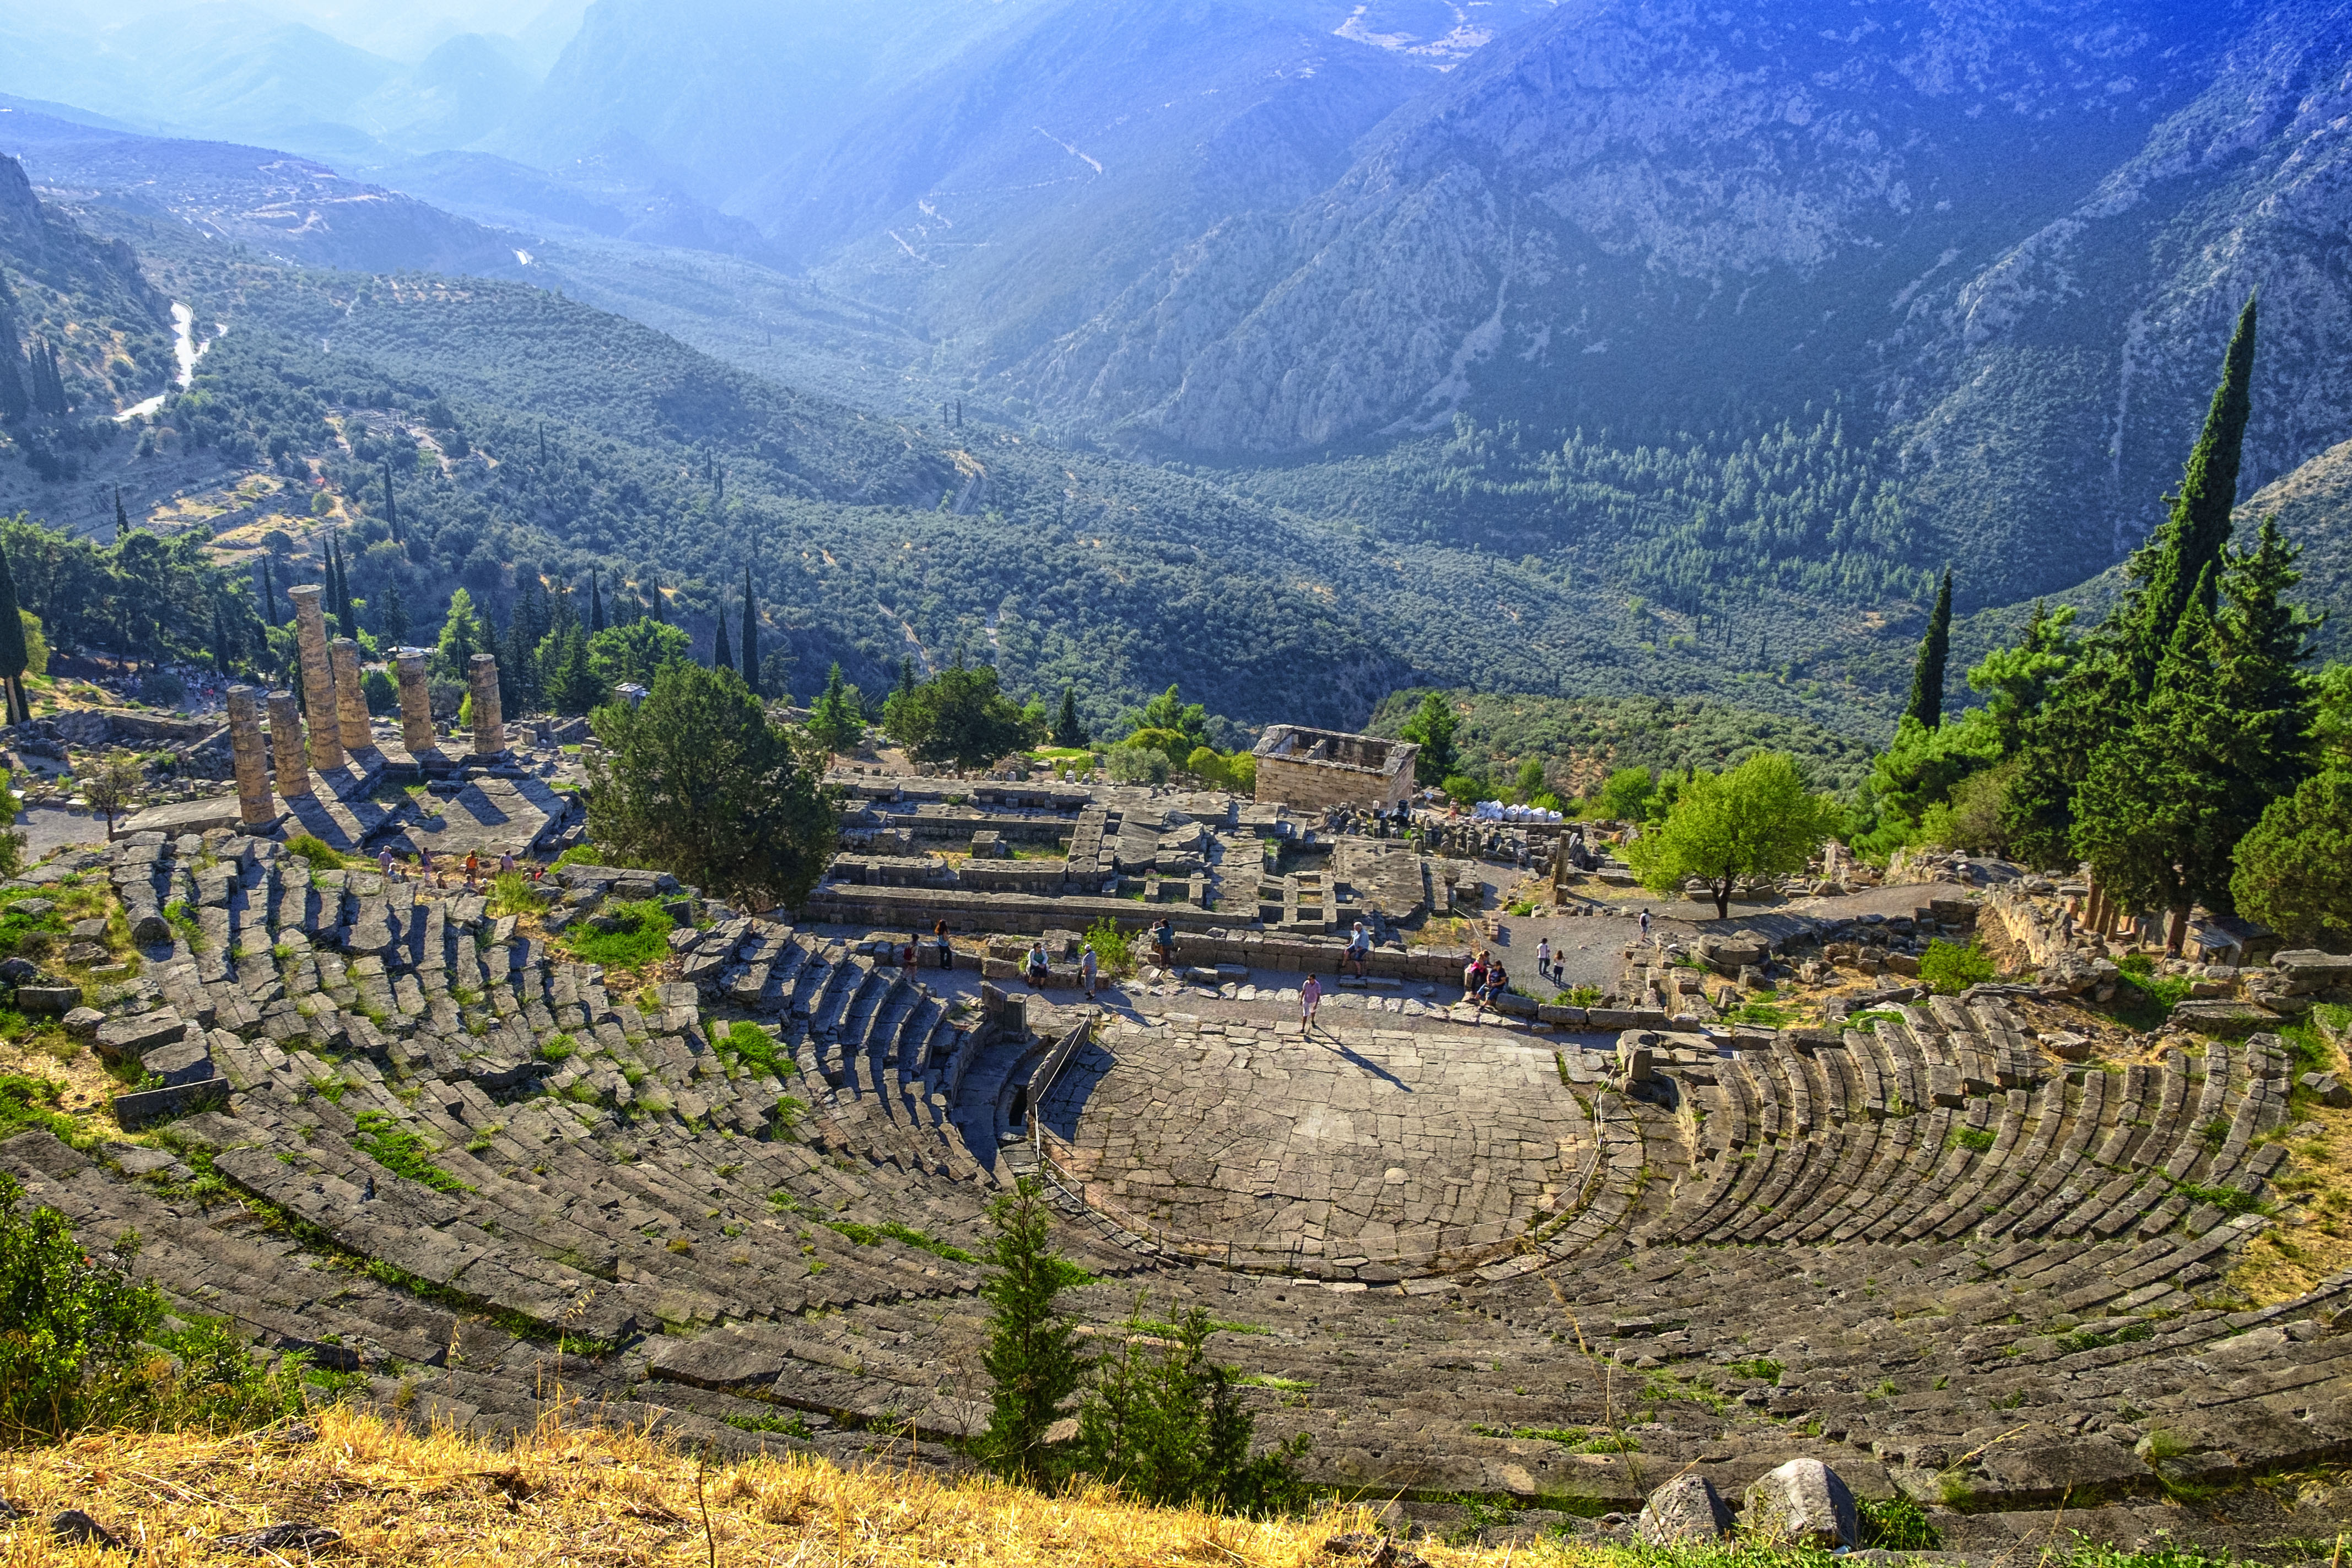
landscape, mountain, hill, valley, mountain range, travel, village, fujifilm, agriculture, tourism, terrace, alps, plateau, greece, fuji, fujix, fujixe1, delphi, rural area, landform, geographical feature, mountainous landforms